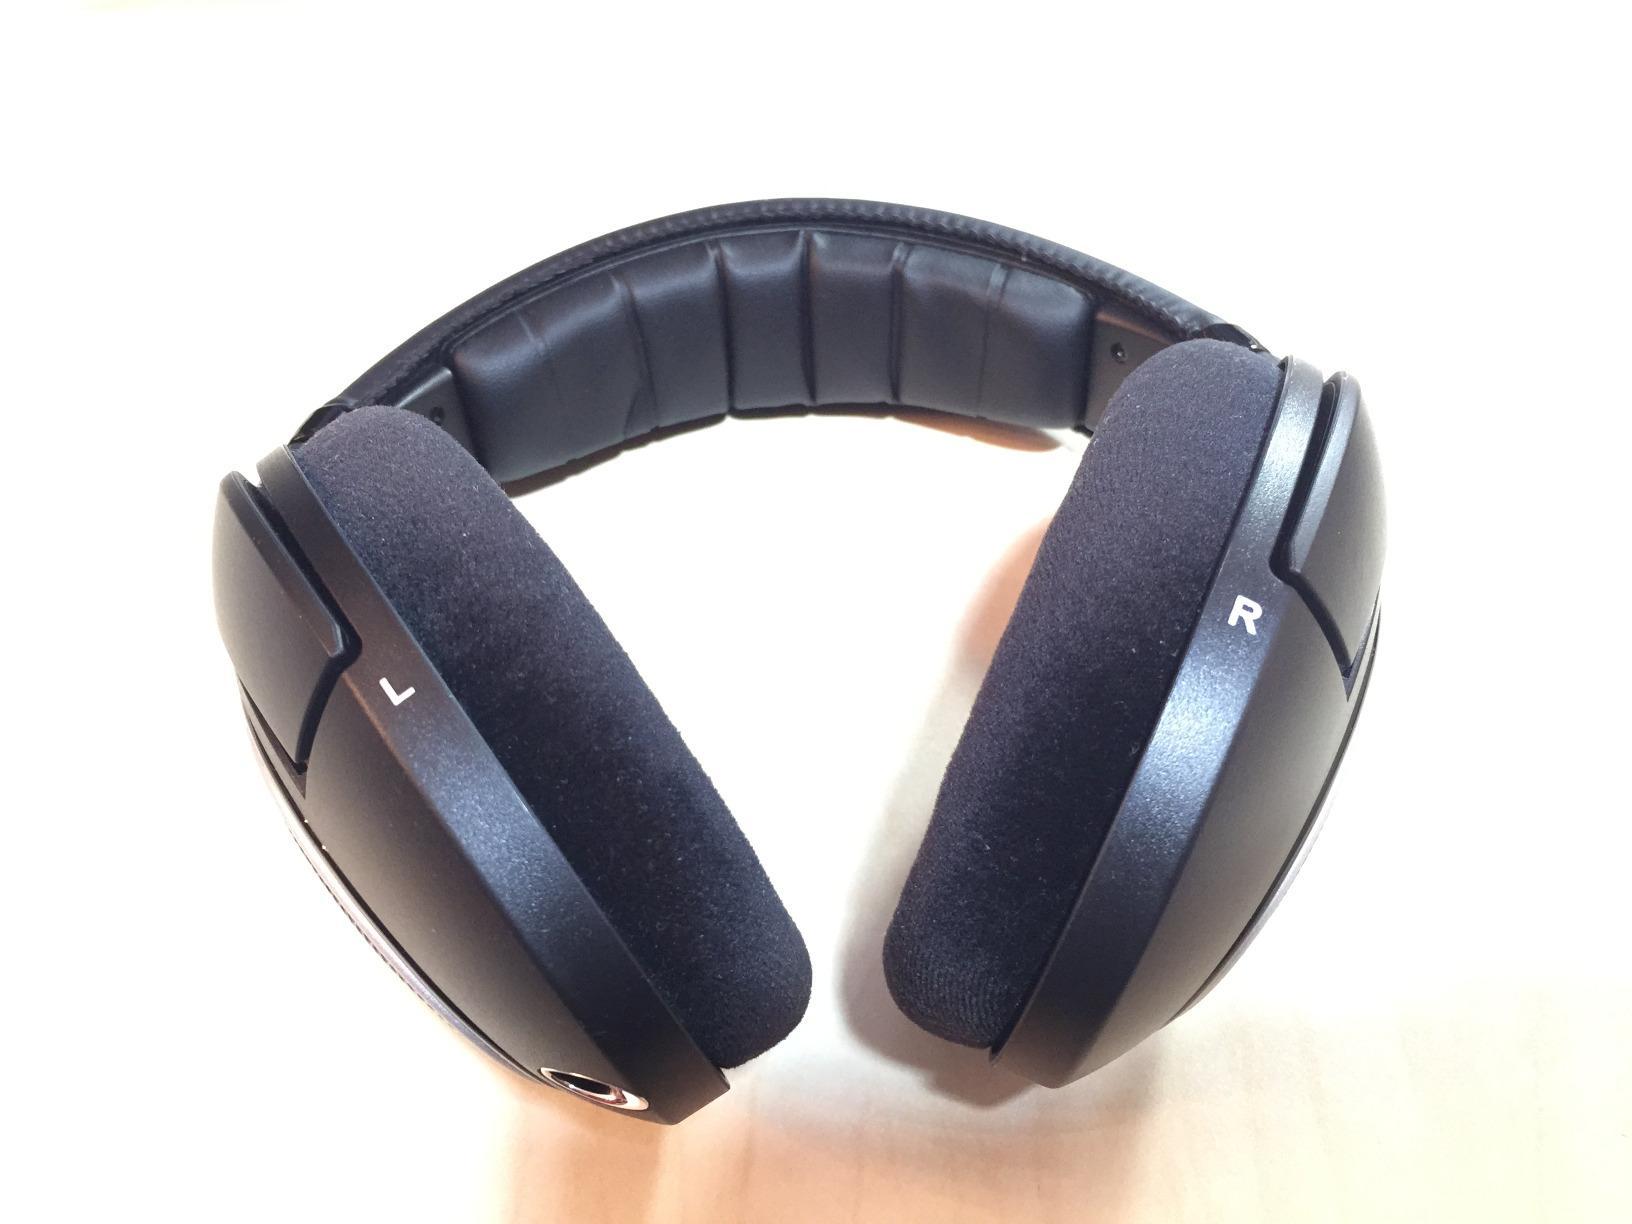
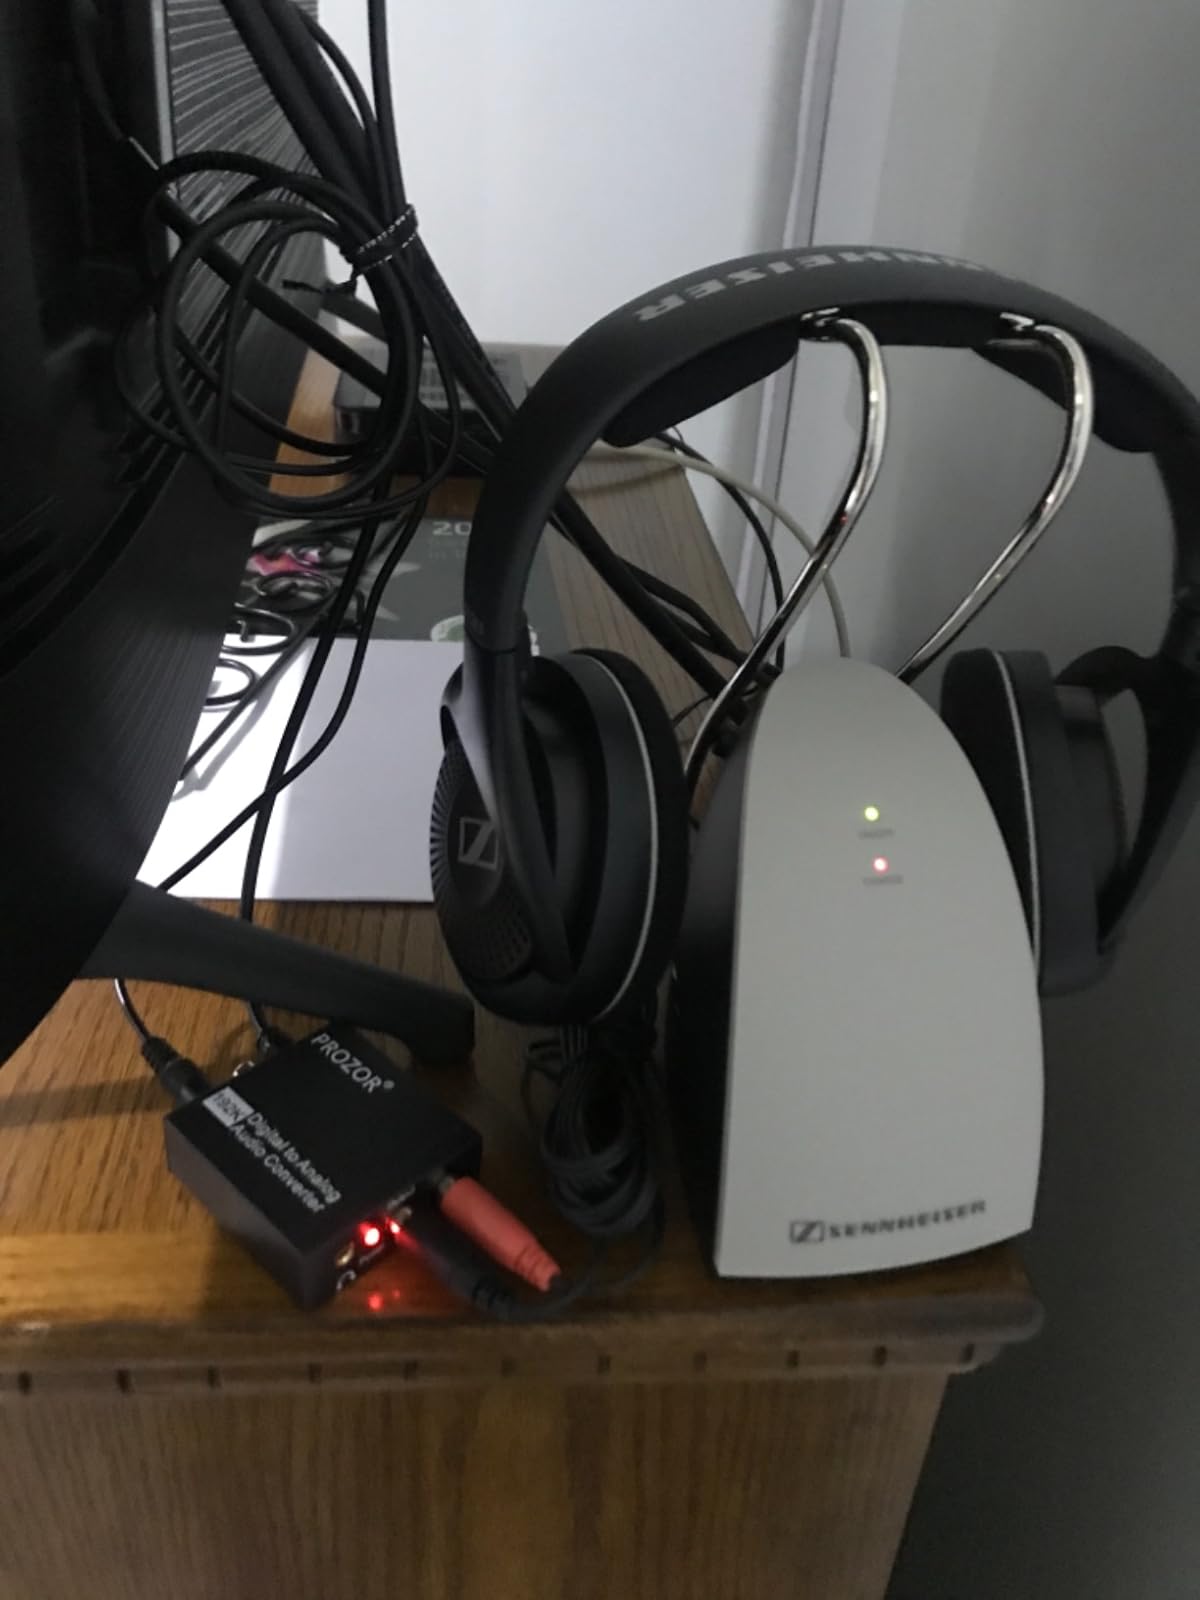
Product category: headphones
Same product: no